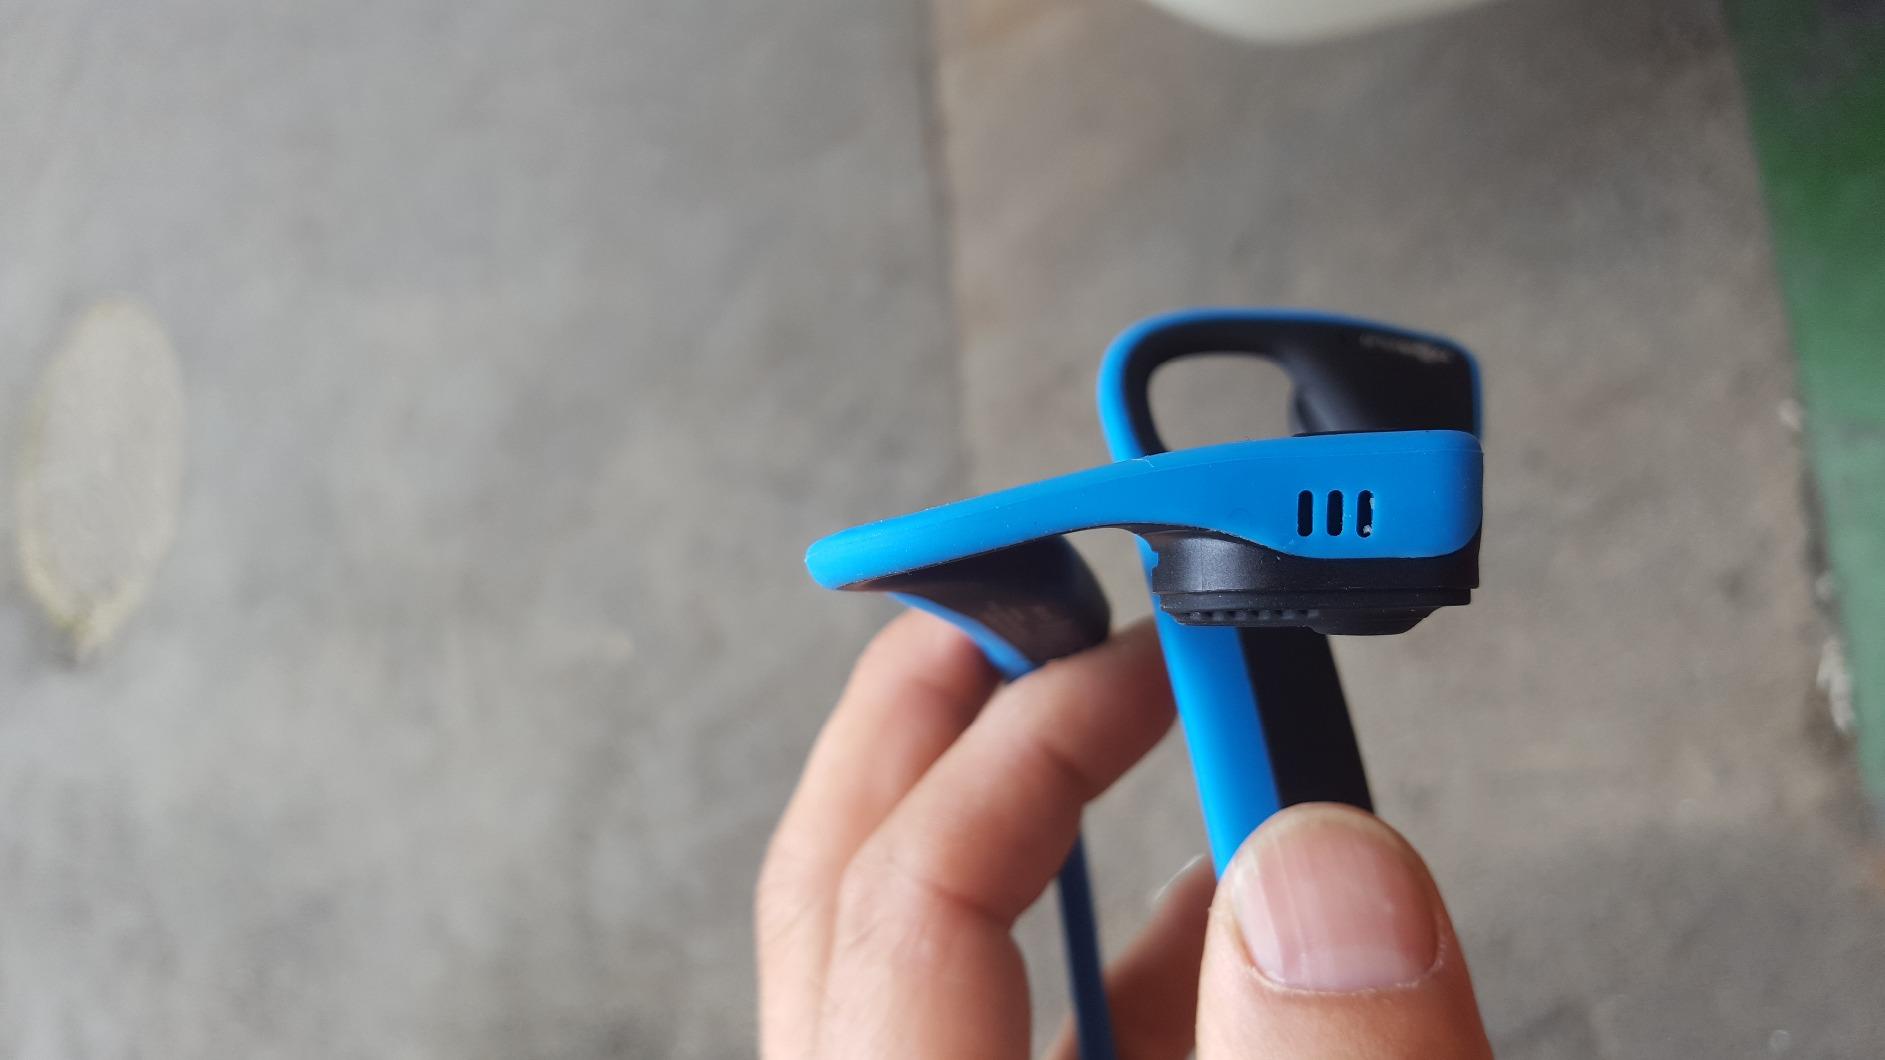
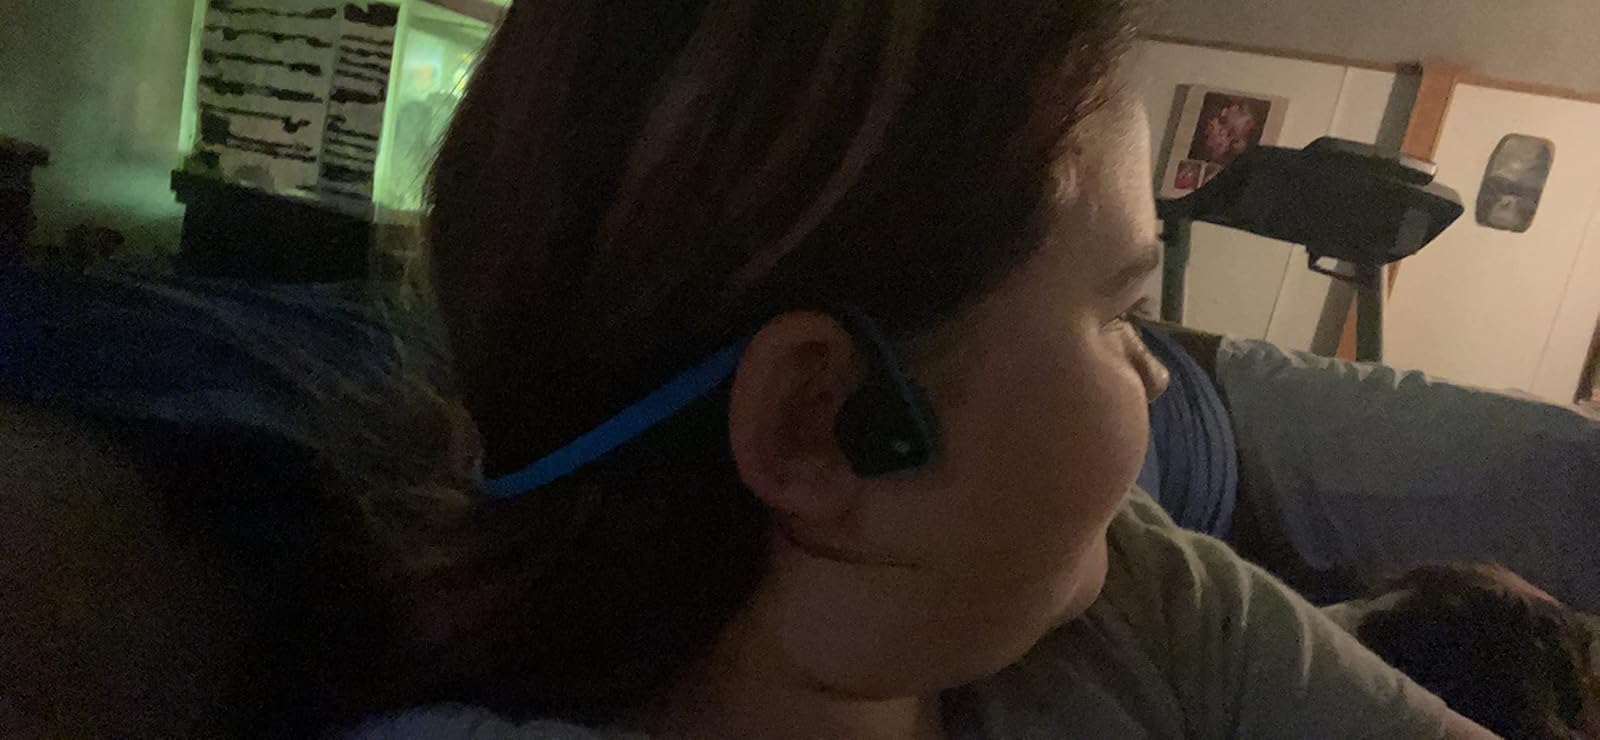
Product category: headphones
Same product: yes